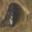
Label: porcupine